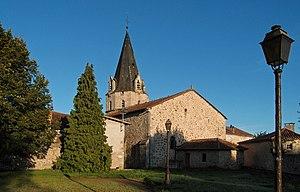
Abjat-sur-Bandiat est une commune française située dans le département de la Dordogne, en région Nouvelle-Aquitaine.
L'église Saint-André est une église située en France sur la commune d'Abjat-sur-Bandiat, dans le département de la Dordogne, en région Nouvelle-Aquitaine.